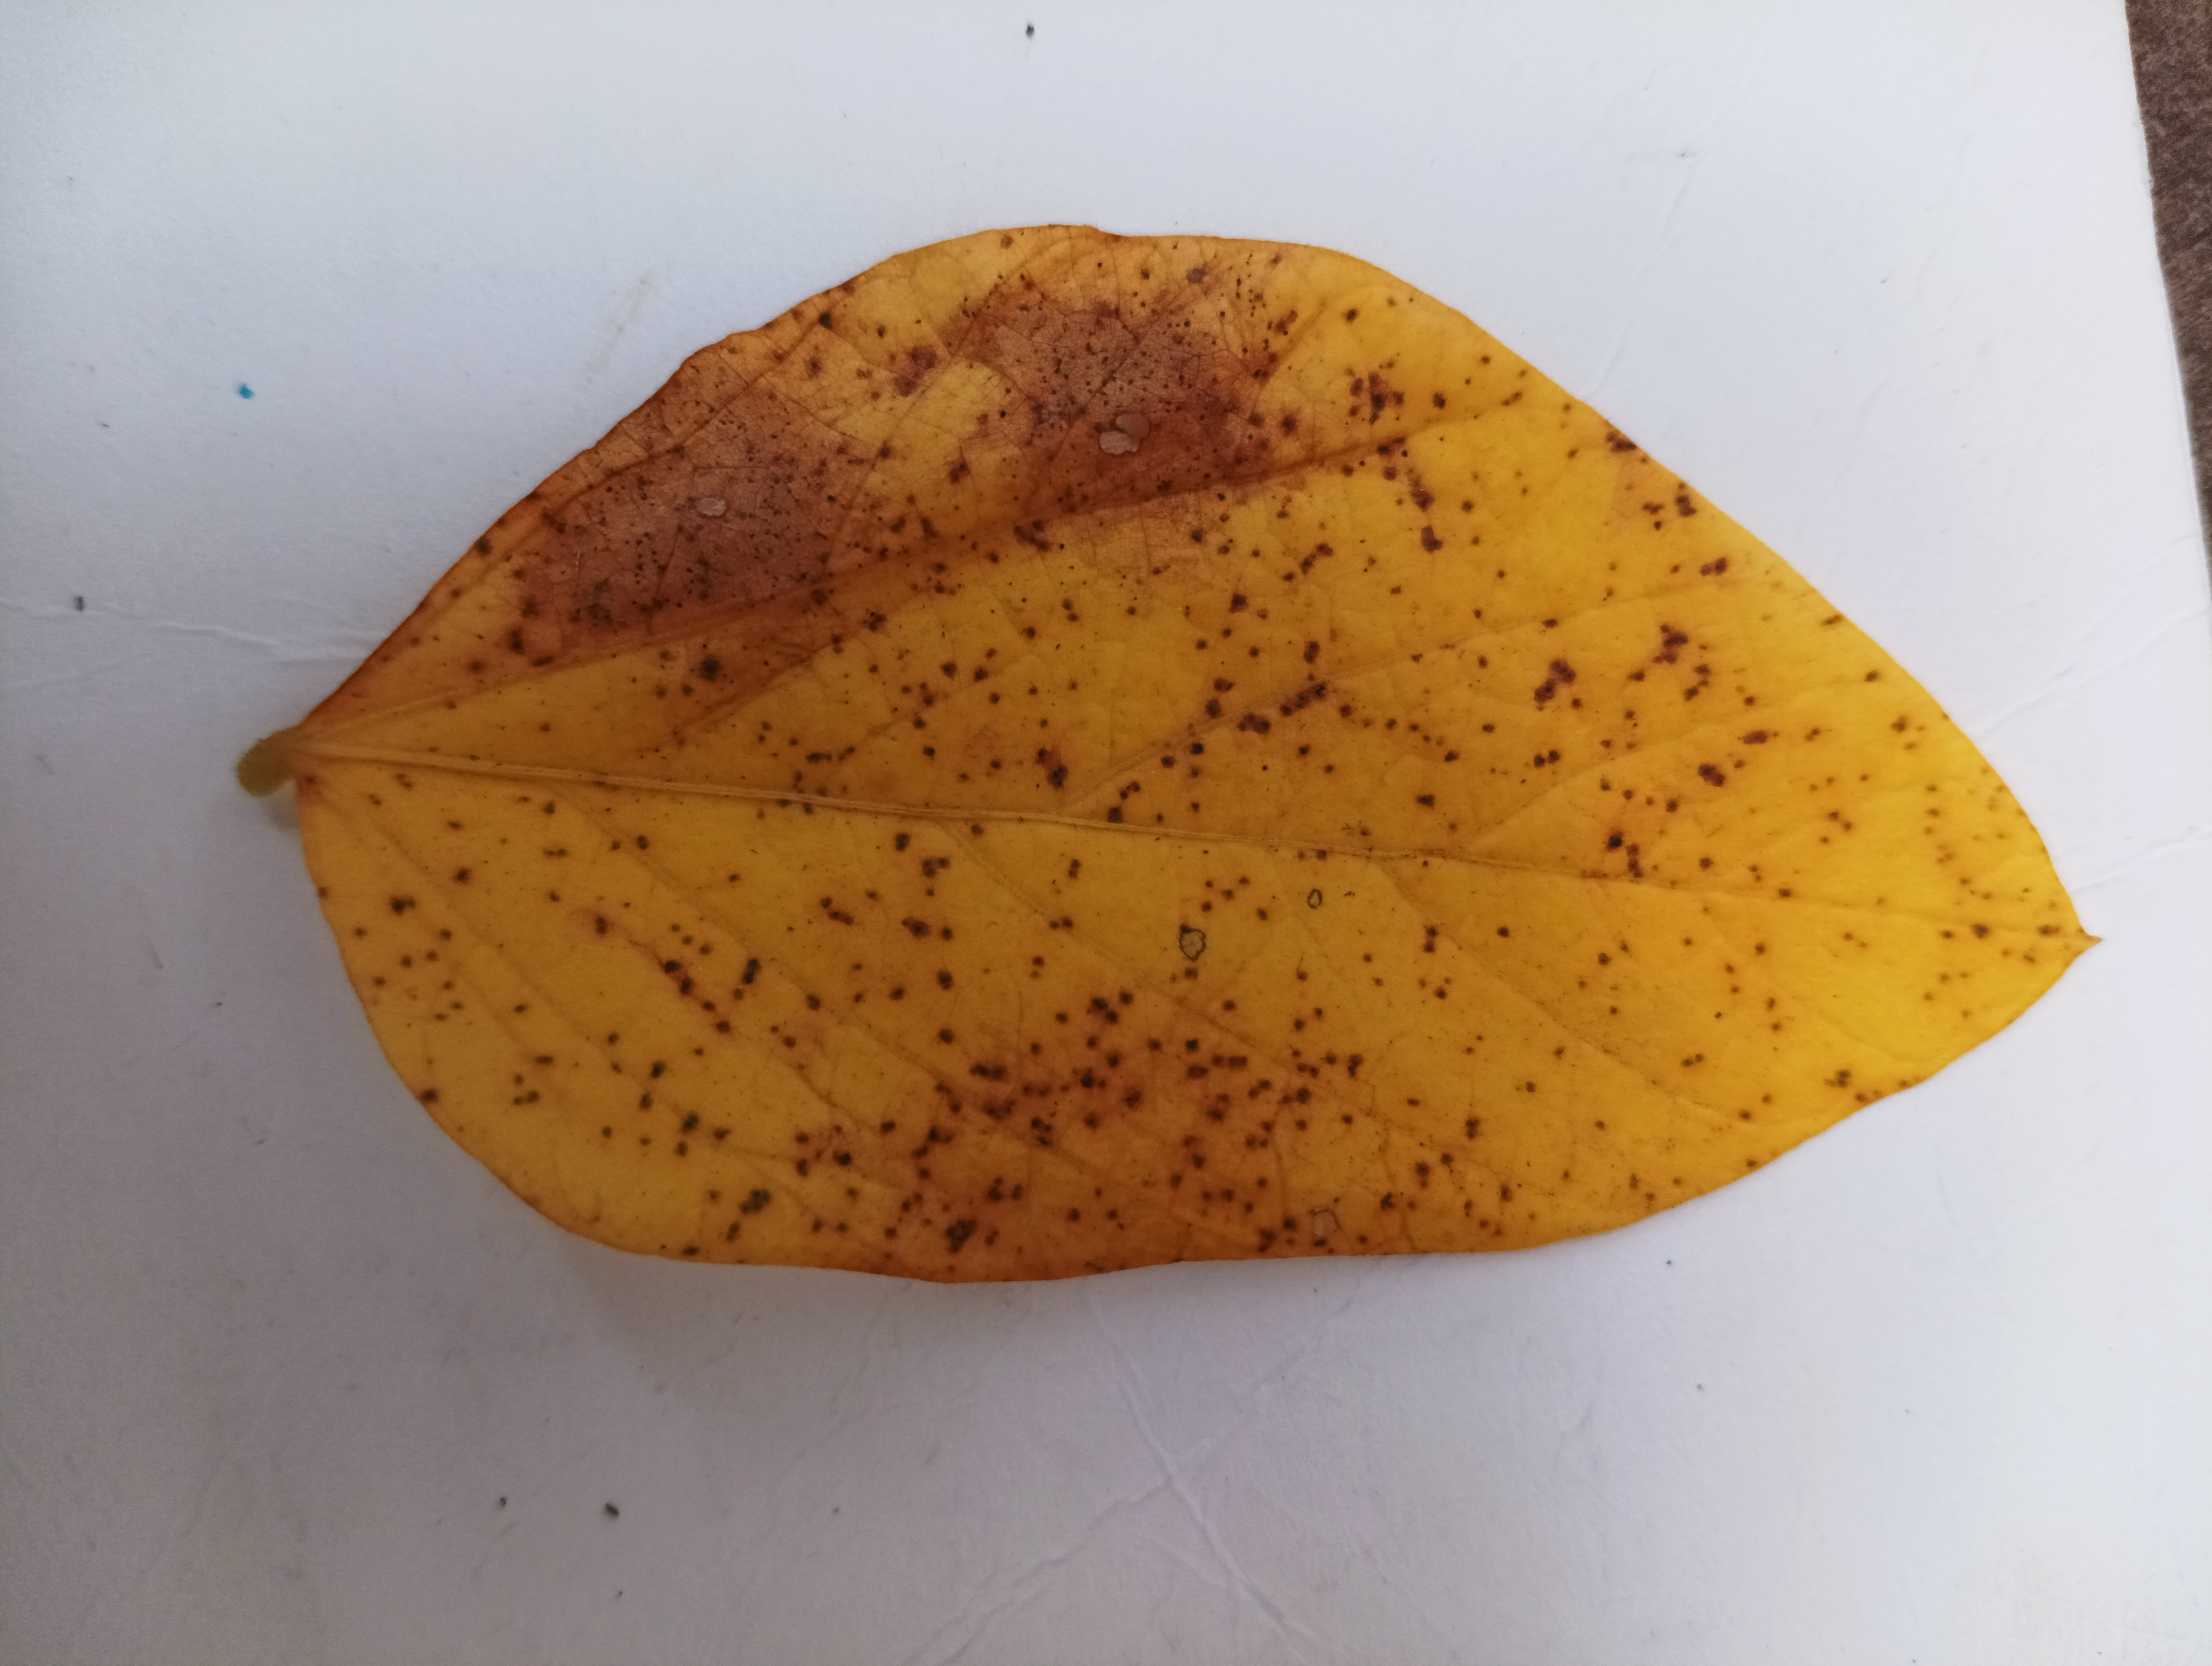
Label: Septoria_Brown_Spot